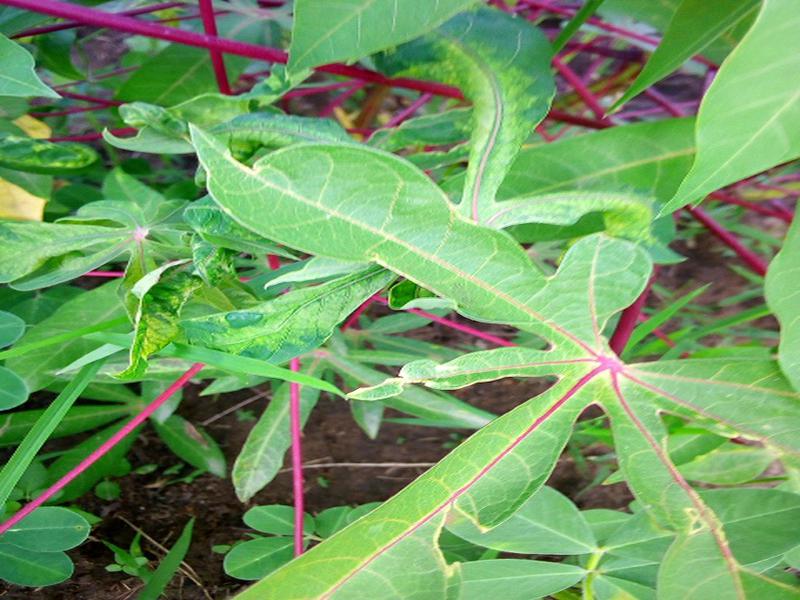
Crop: cassava
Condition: mosaic_disease